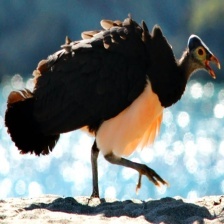
Species: MALEO
Scientific name: MACROCEPHALON MALEO